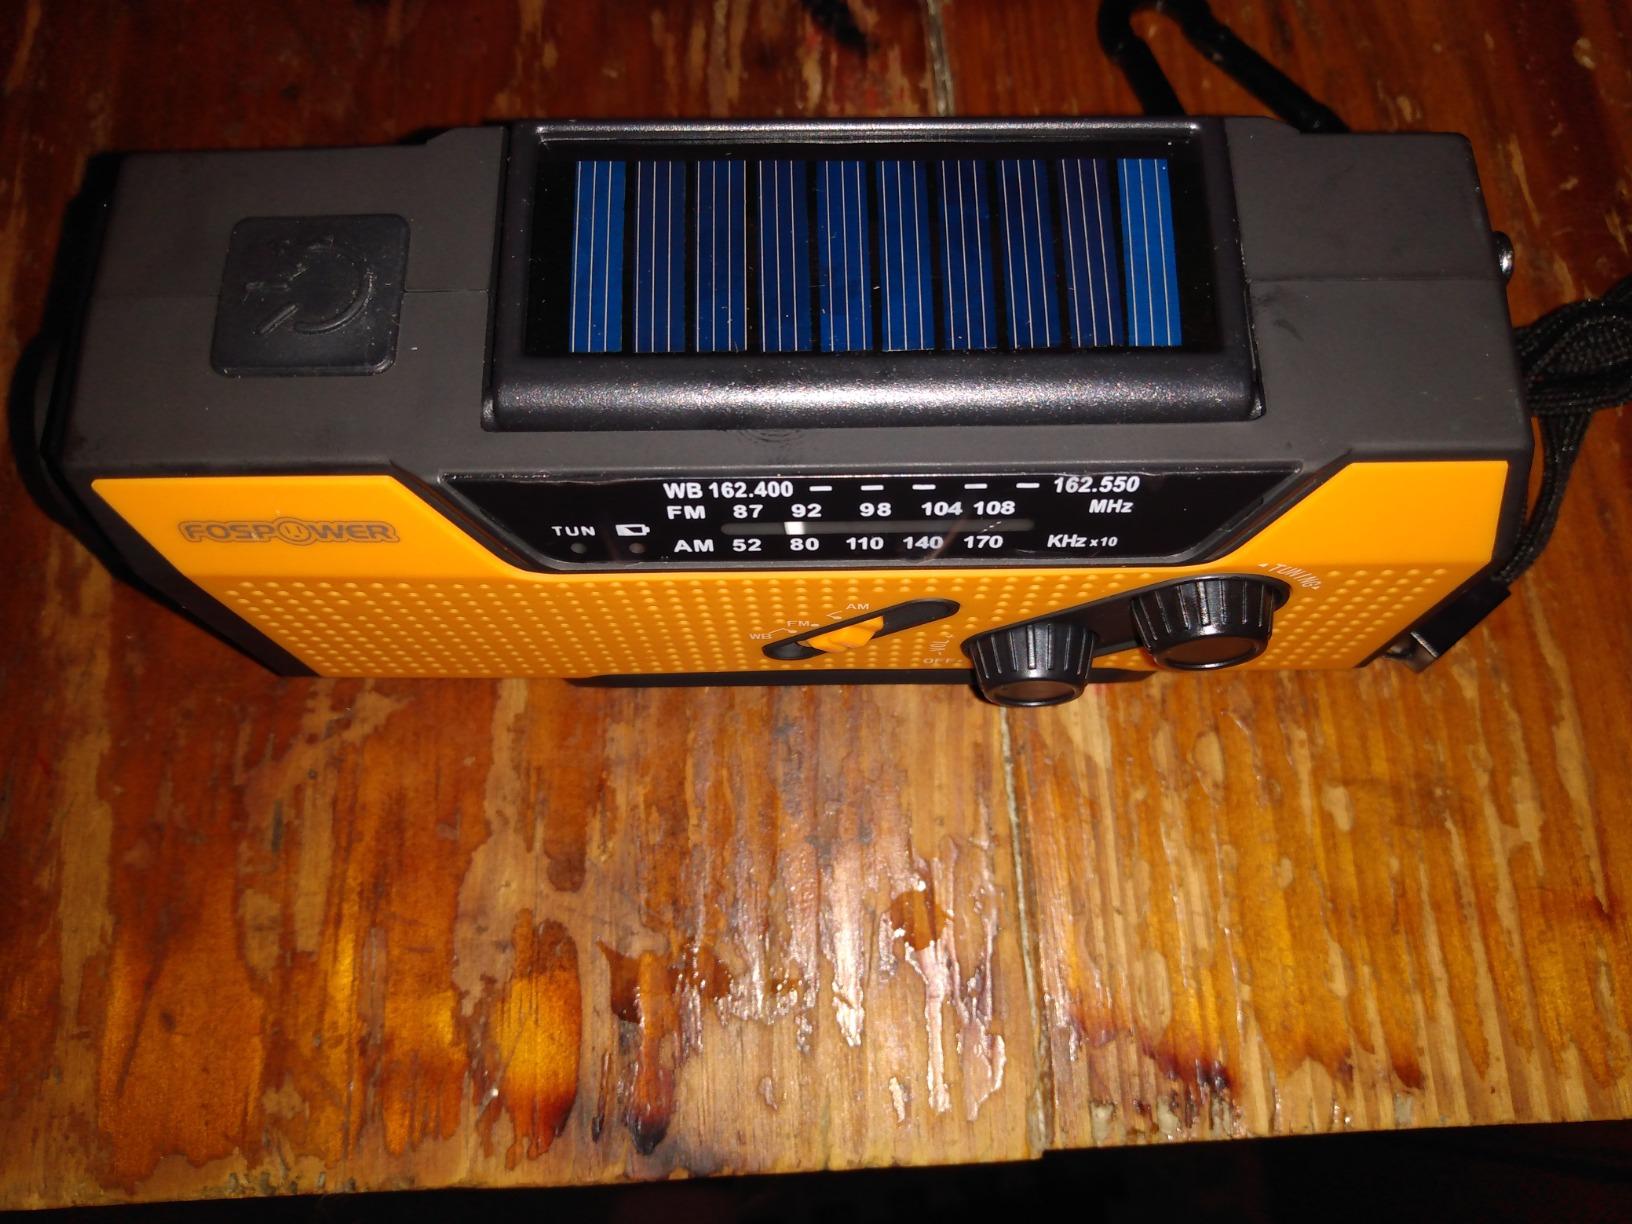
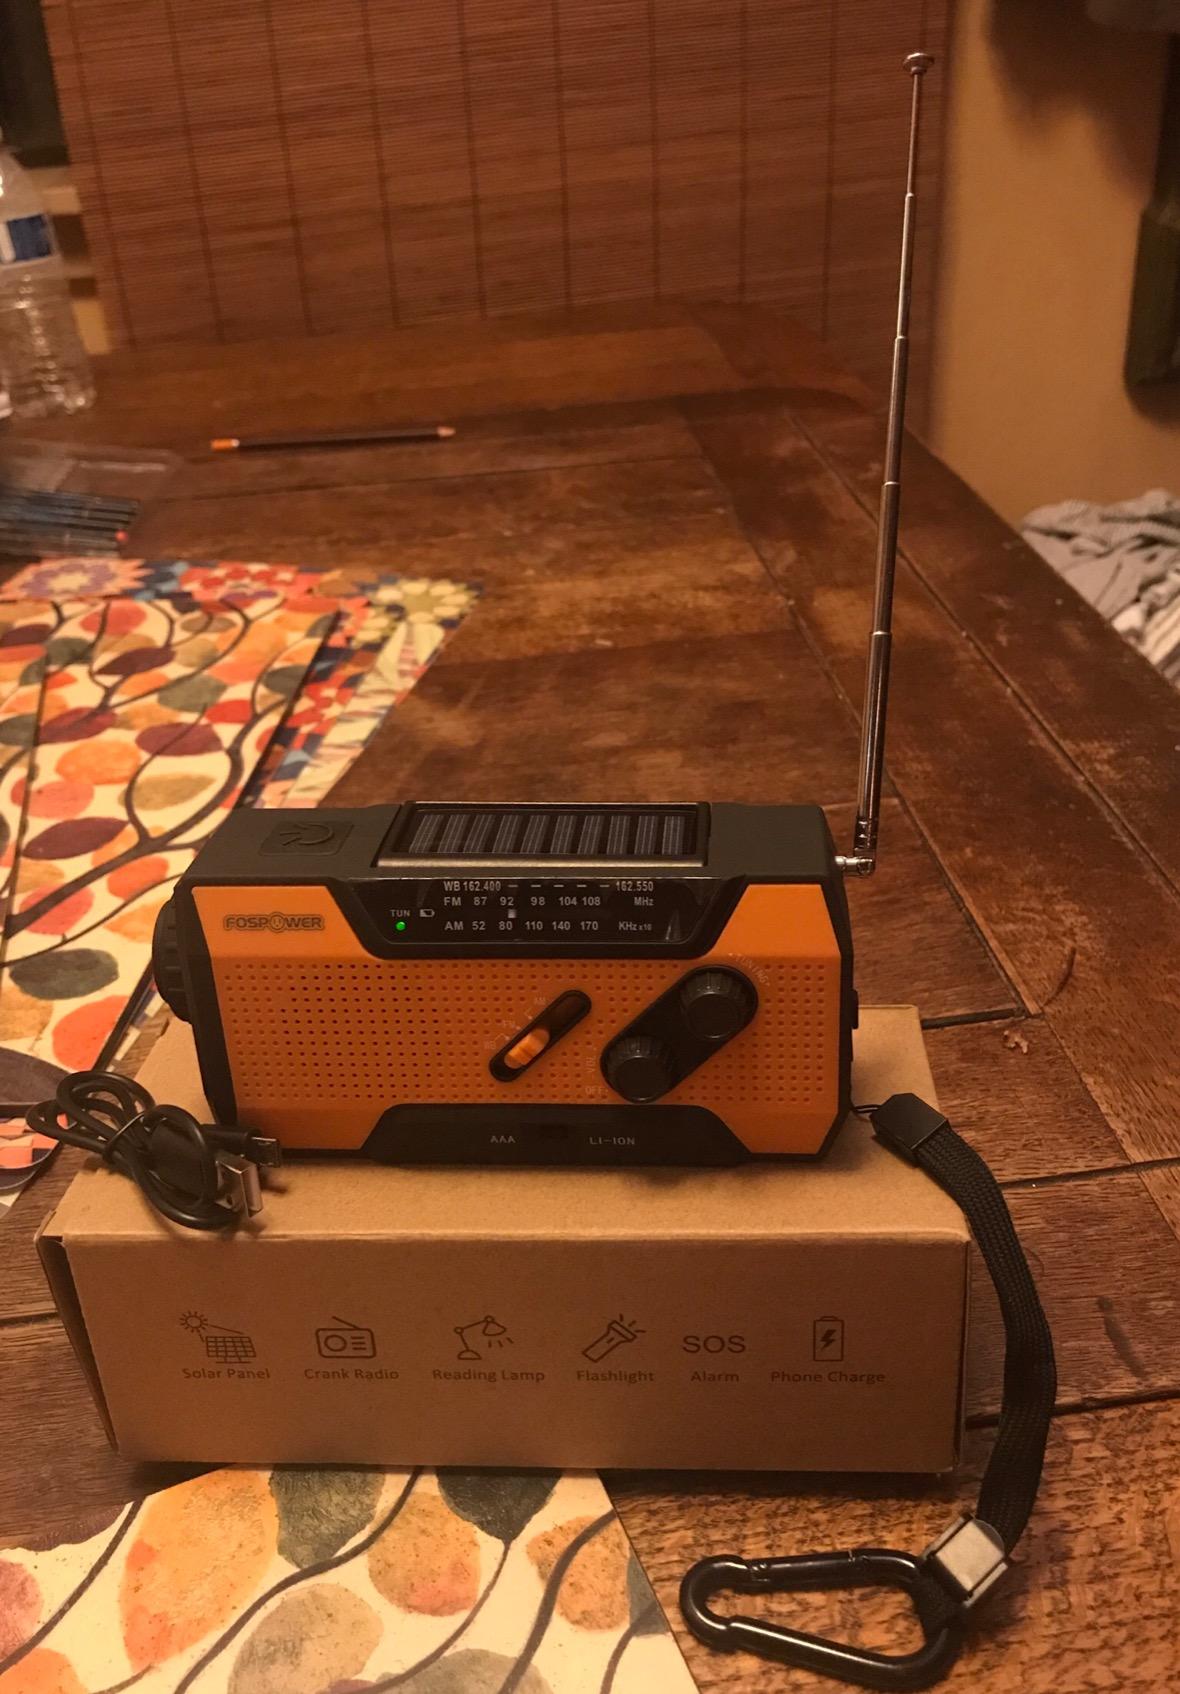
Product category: radio
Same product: yes